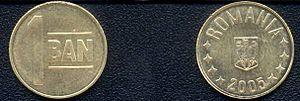
Les pièces de monnaie roumaines sont une des représentations physiques, avec les billets de banque, de la monnaie de Roumanie.
Les pièces de monnaie roumaines sont une des représentations physiques, avec les billets de banque, de la monnaie de Roumanie.